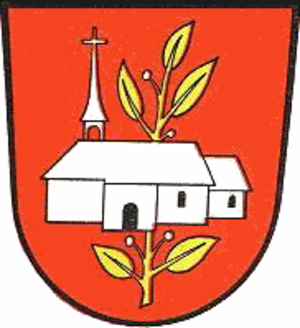
Ottenstein est une municipalité allemande du land de Basse-Saxe, dans l'arrondissement de Holzminden.